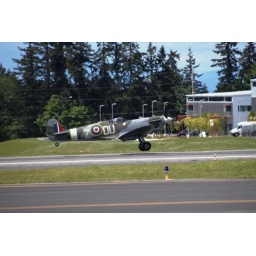
Flying Heritage Collection Fly Day May 22 2010 - Paul Allen's vintage airplane museum, many in flying order